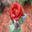
Label: rose